Libya–Chad Territorial Dispute case

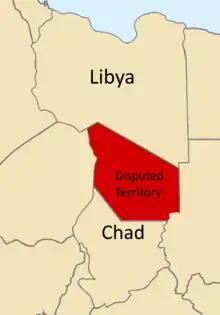
The disputed territory between Chad and Libya. Libya called this area the Libya–Chad Borderlands or simply the Borderlands. It included the Aouzou Strip, a uranium-rich barren strip of land on the border between Libya and Chad

The Case Concerning the Territorial Dispute (Libyan Arab Jamahiriya/Chad) [1994] is a public international law case decided by the International Court of Justice (ICJ) concerning the border between the Libyan Arab Jamahiriya and the Republic of Chad. The case was put forward to settle a territorial dispute between the two countries, particularly over a strip of land called the Aouzou Strip which Libya had occupied since the Chadian–Libyan War, and an area which Libya called the Libya–Chad Borderlands or simply the Borderlands. Libya's claim to the Borderlands included parts of the regions of Borkou, Ennedi and Tibesti, including parts of the localities of Erdi, Kanem and Ounianga. It also covered the Chadian region of B.E.T., excluding northern Kanem.